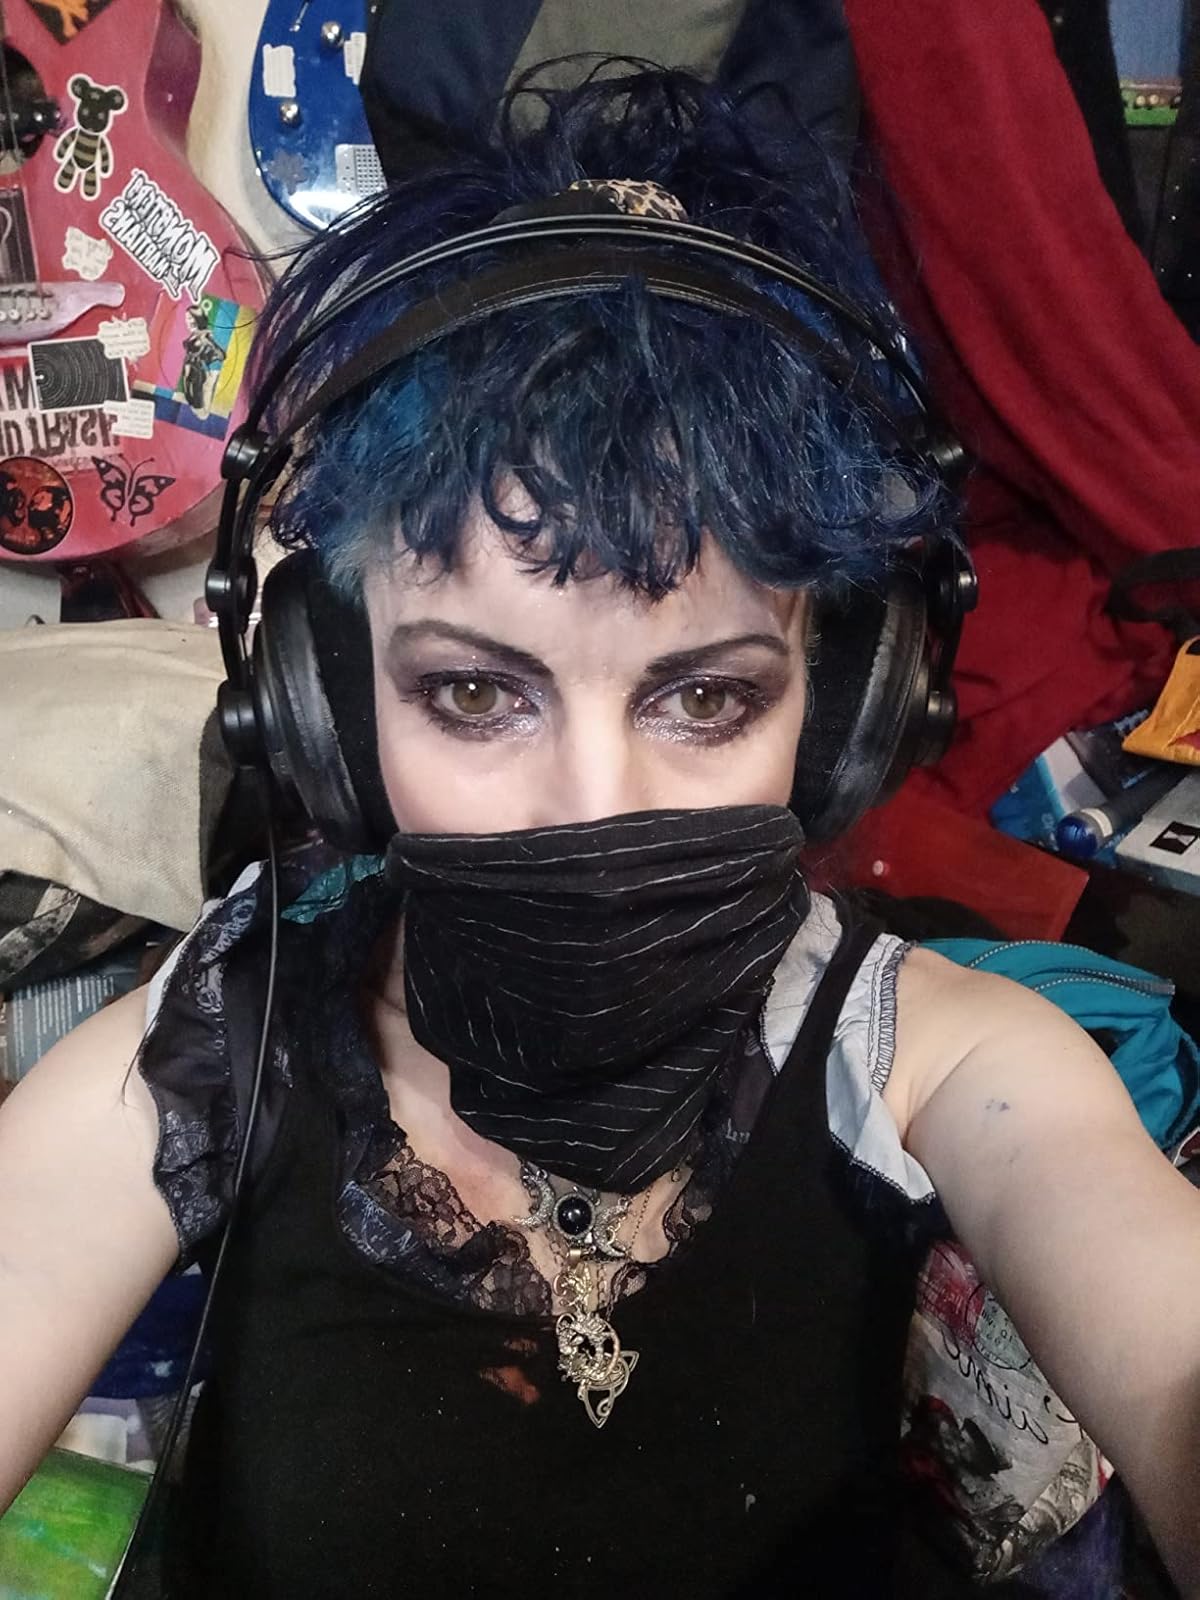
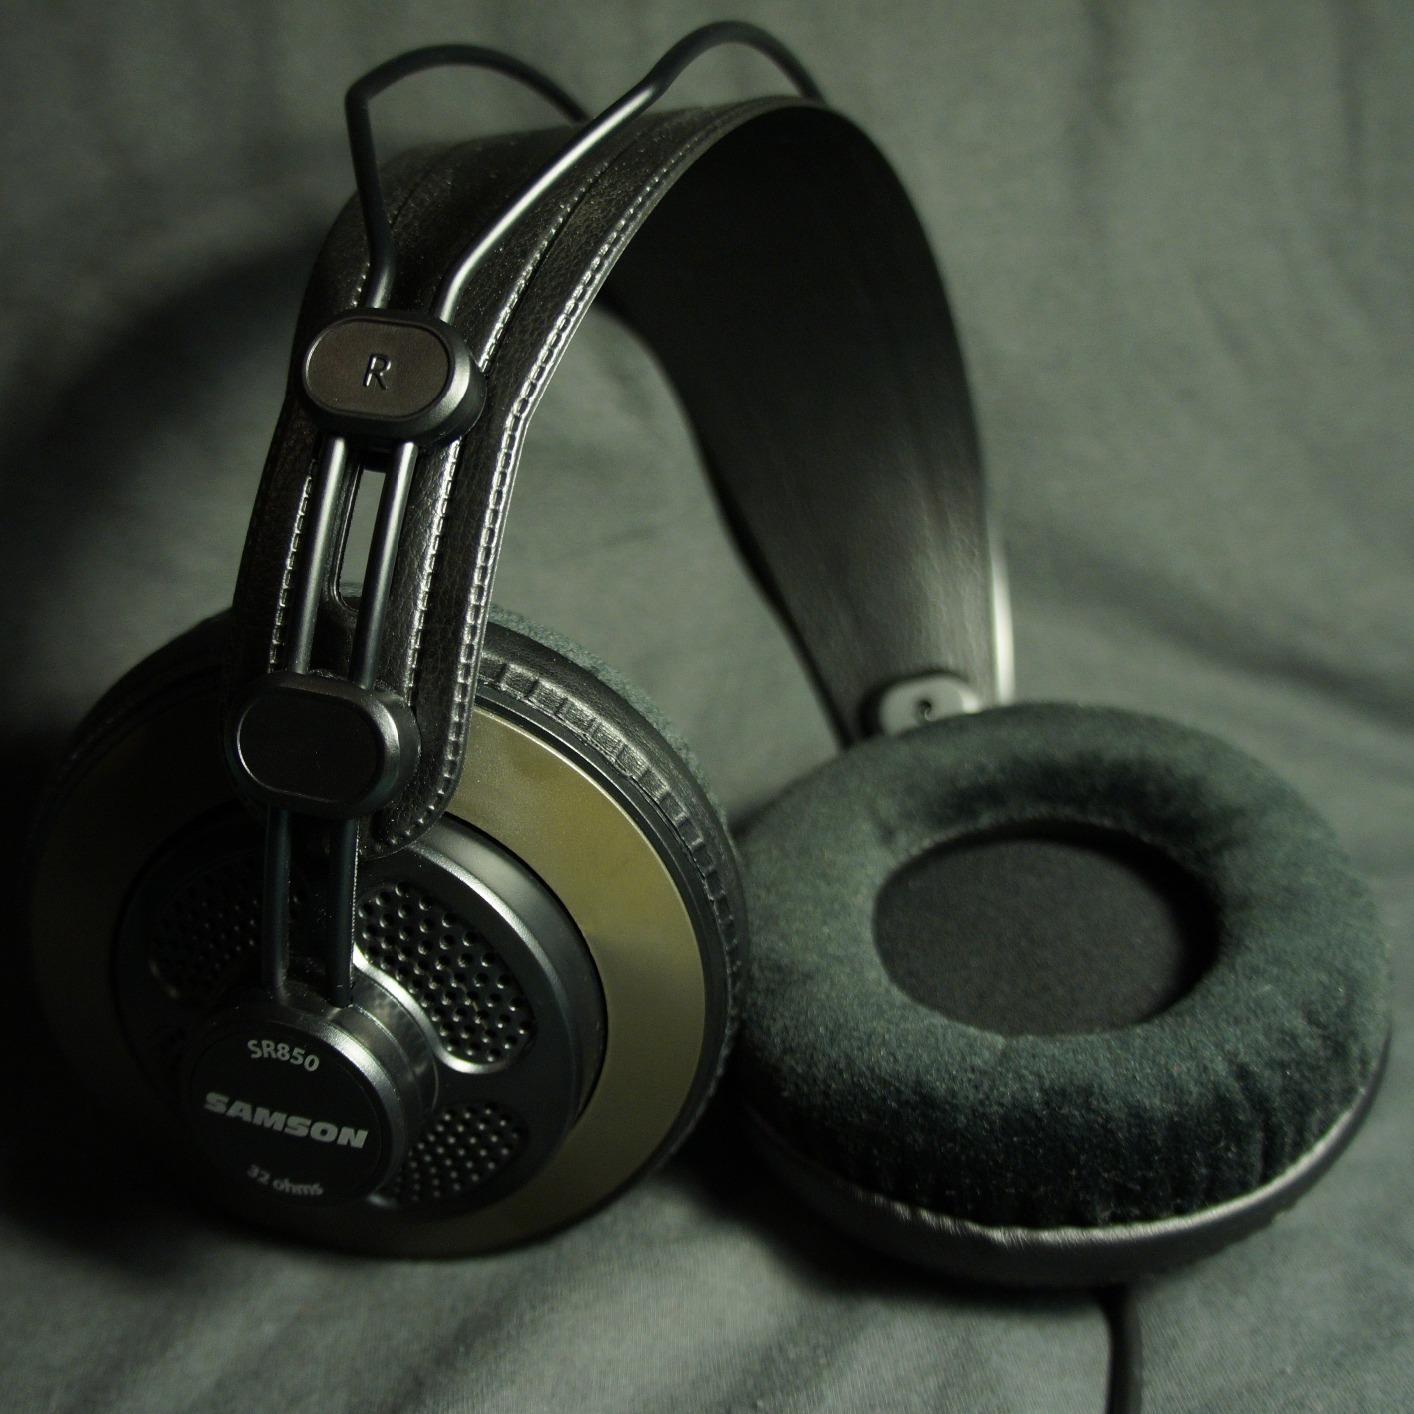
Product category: headphones
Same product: yes